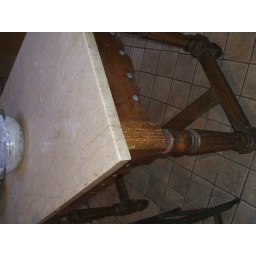
KEEP - chocolate making table in kitchen